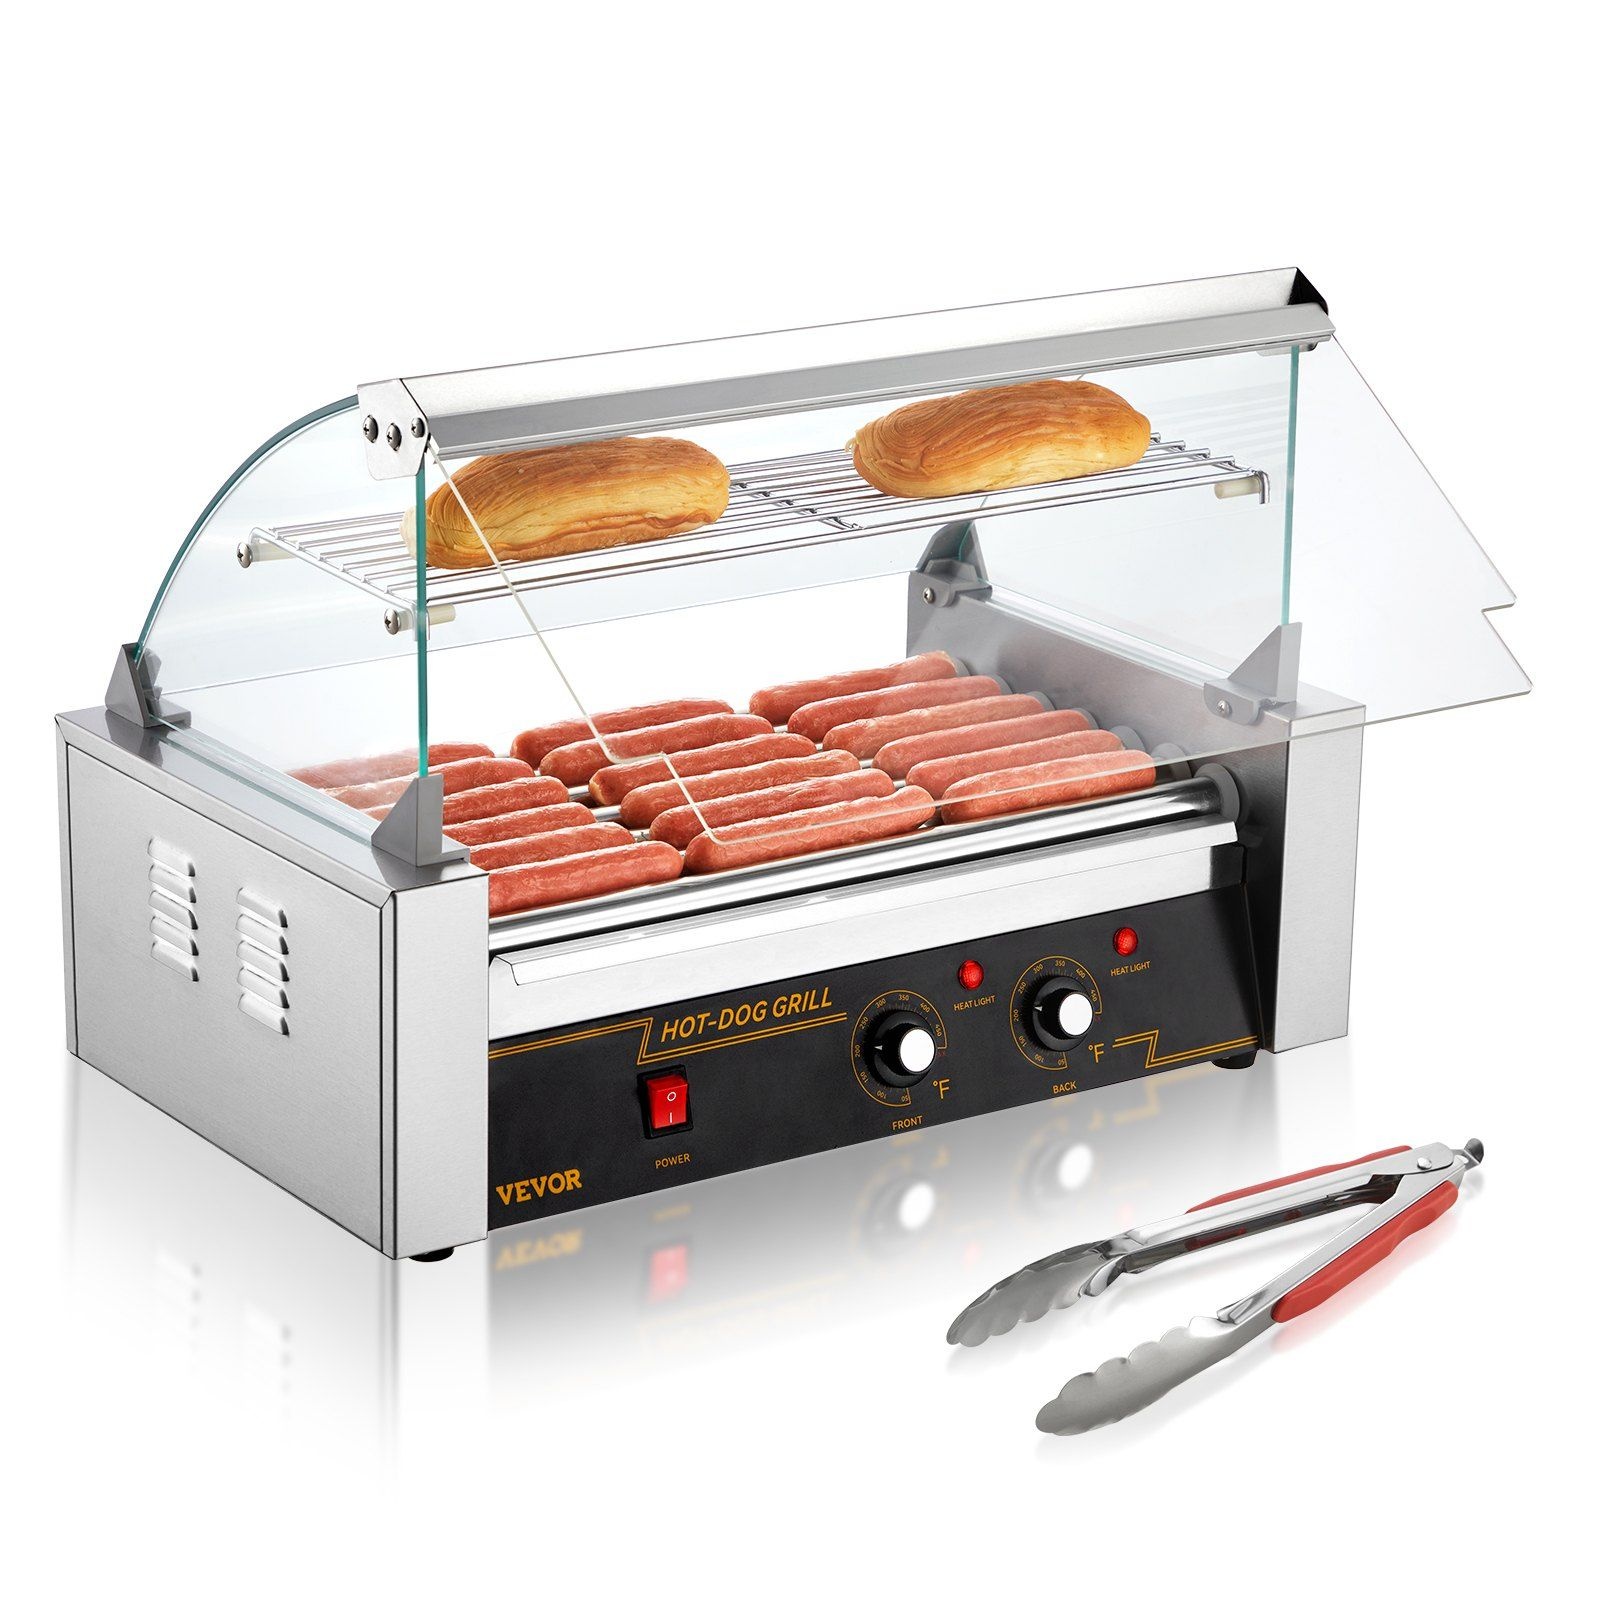
Hot Dog Roller 7 Rollers 18 Hot Dogs Capacity 1050W Stainless Sausage Grill Cooker Machine with Dual Temp Control Glass Hood Acrylic Cover Bun Warmer Shelf Removable Oil Drip Tray, ETL Certified
Brand: VEVOR VIP
Category: Business & Industrial > Food Service > Hot Dog Rollers